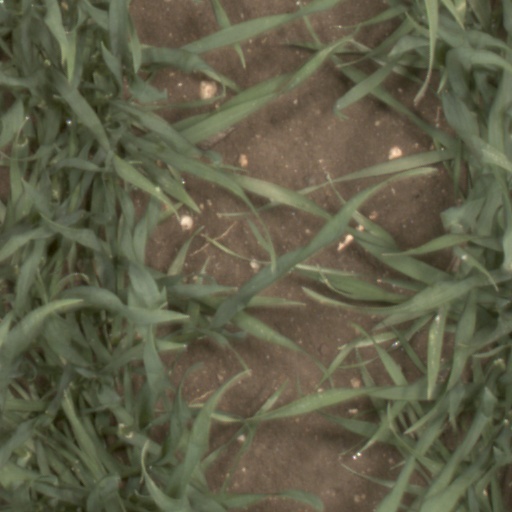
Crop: wheat